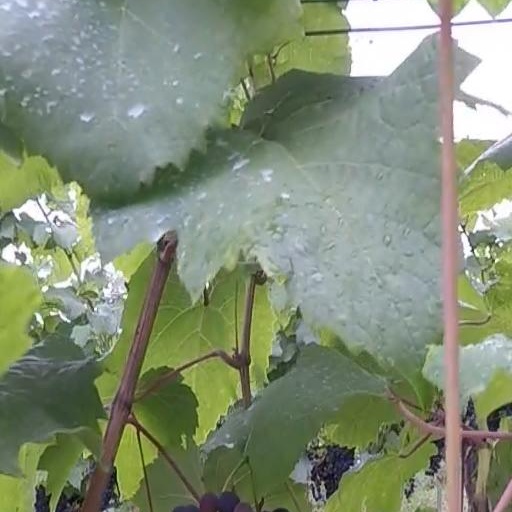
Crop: grape